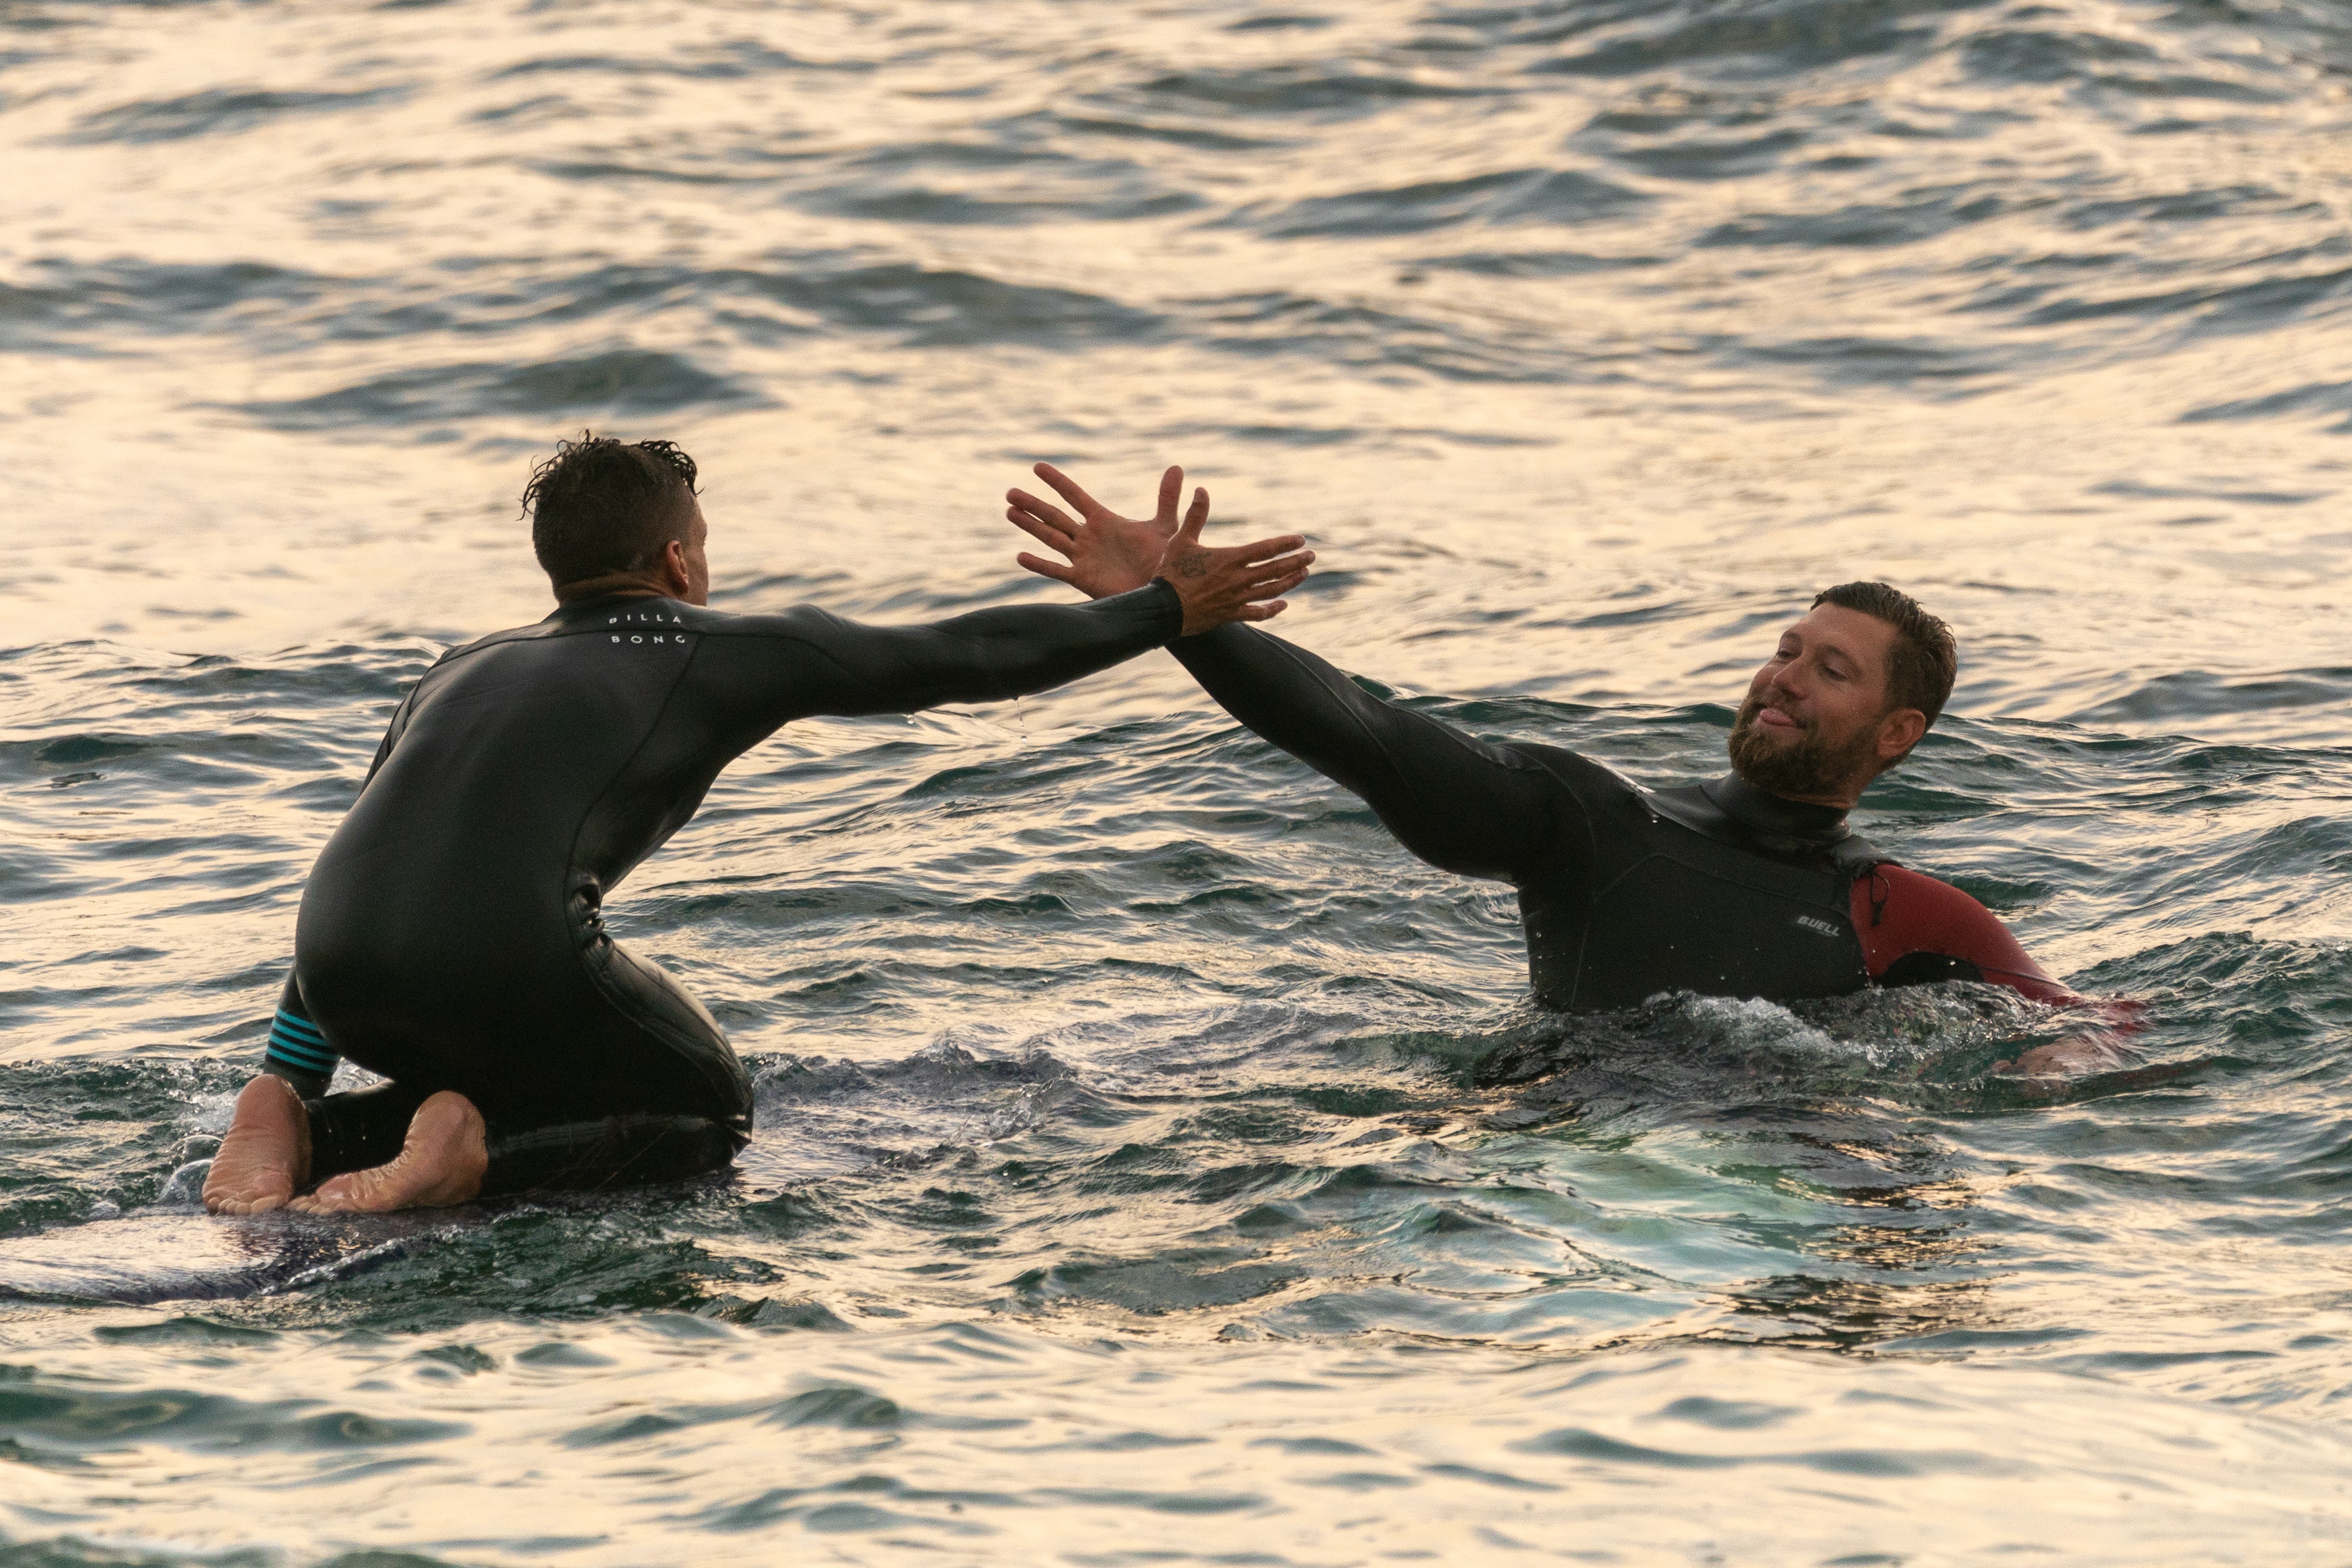
fun, water, vacation, leisure, wave, sea, happy, recreation, summer, ocean, beach, play, gesture, sand, wind wave, open water swimming, smile, tourism